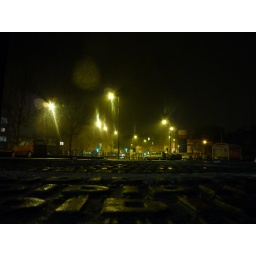
car park in tesco morning lane e9, at ground level, on a manhole cover, looking south west, 2010-12-06, 00-08-32